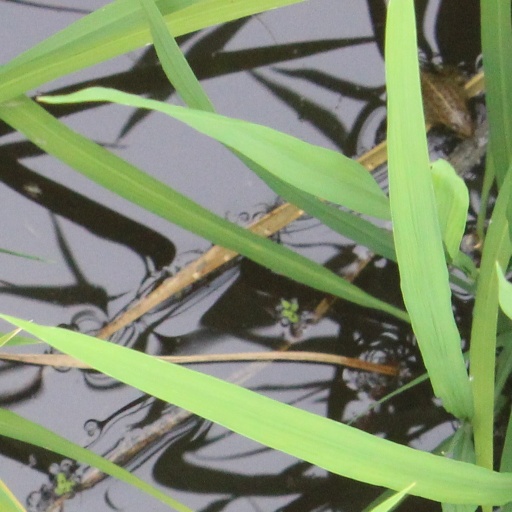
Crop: rice